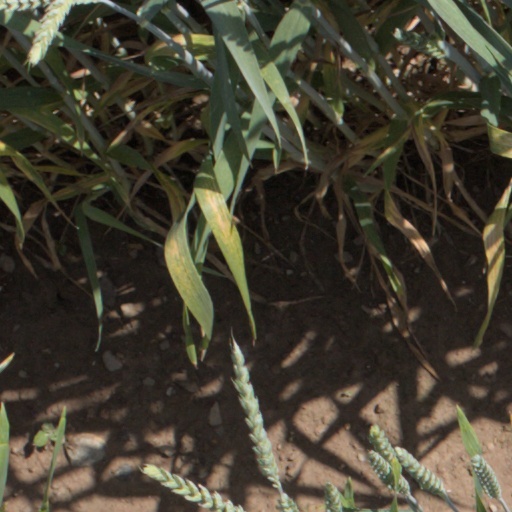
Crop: wheat